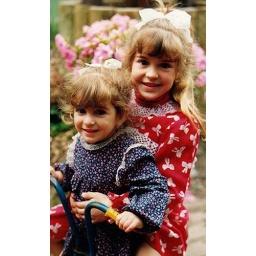
I have the unfortunate sitting position of not actually being on the seat. Thats my sis in the red :D